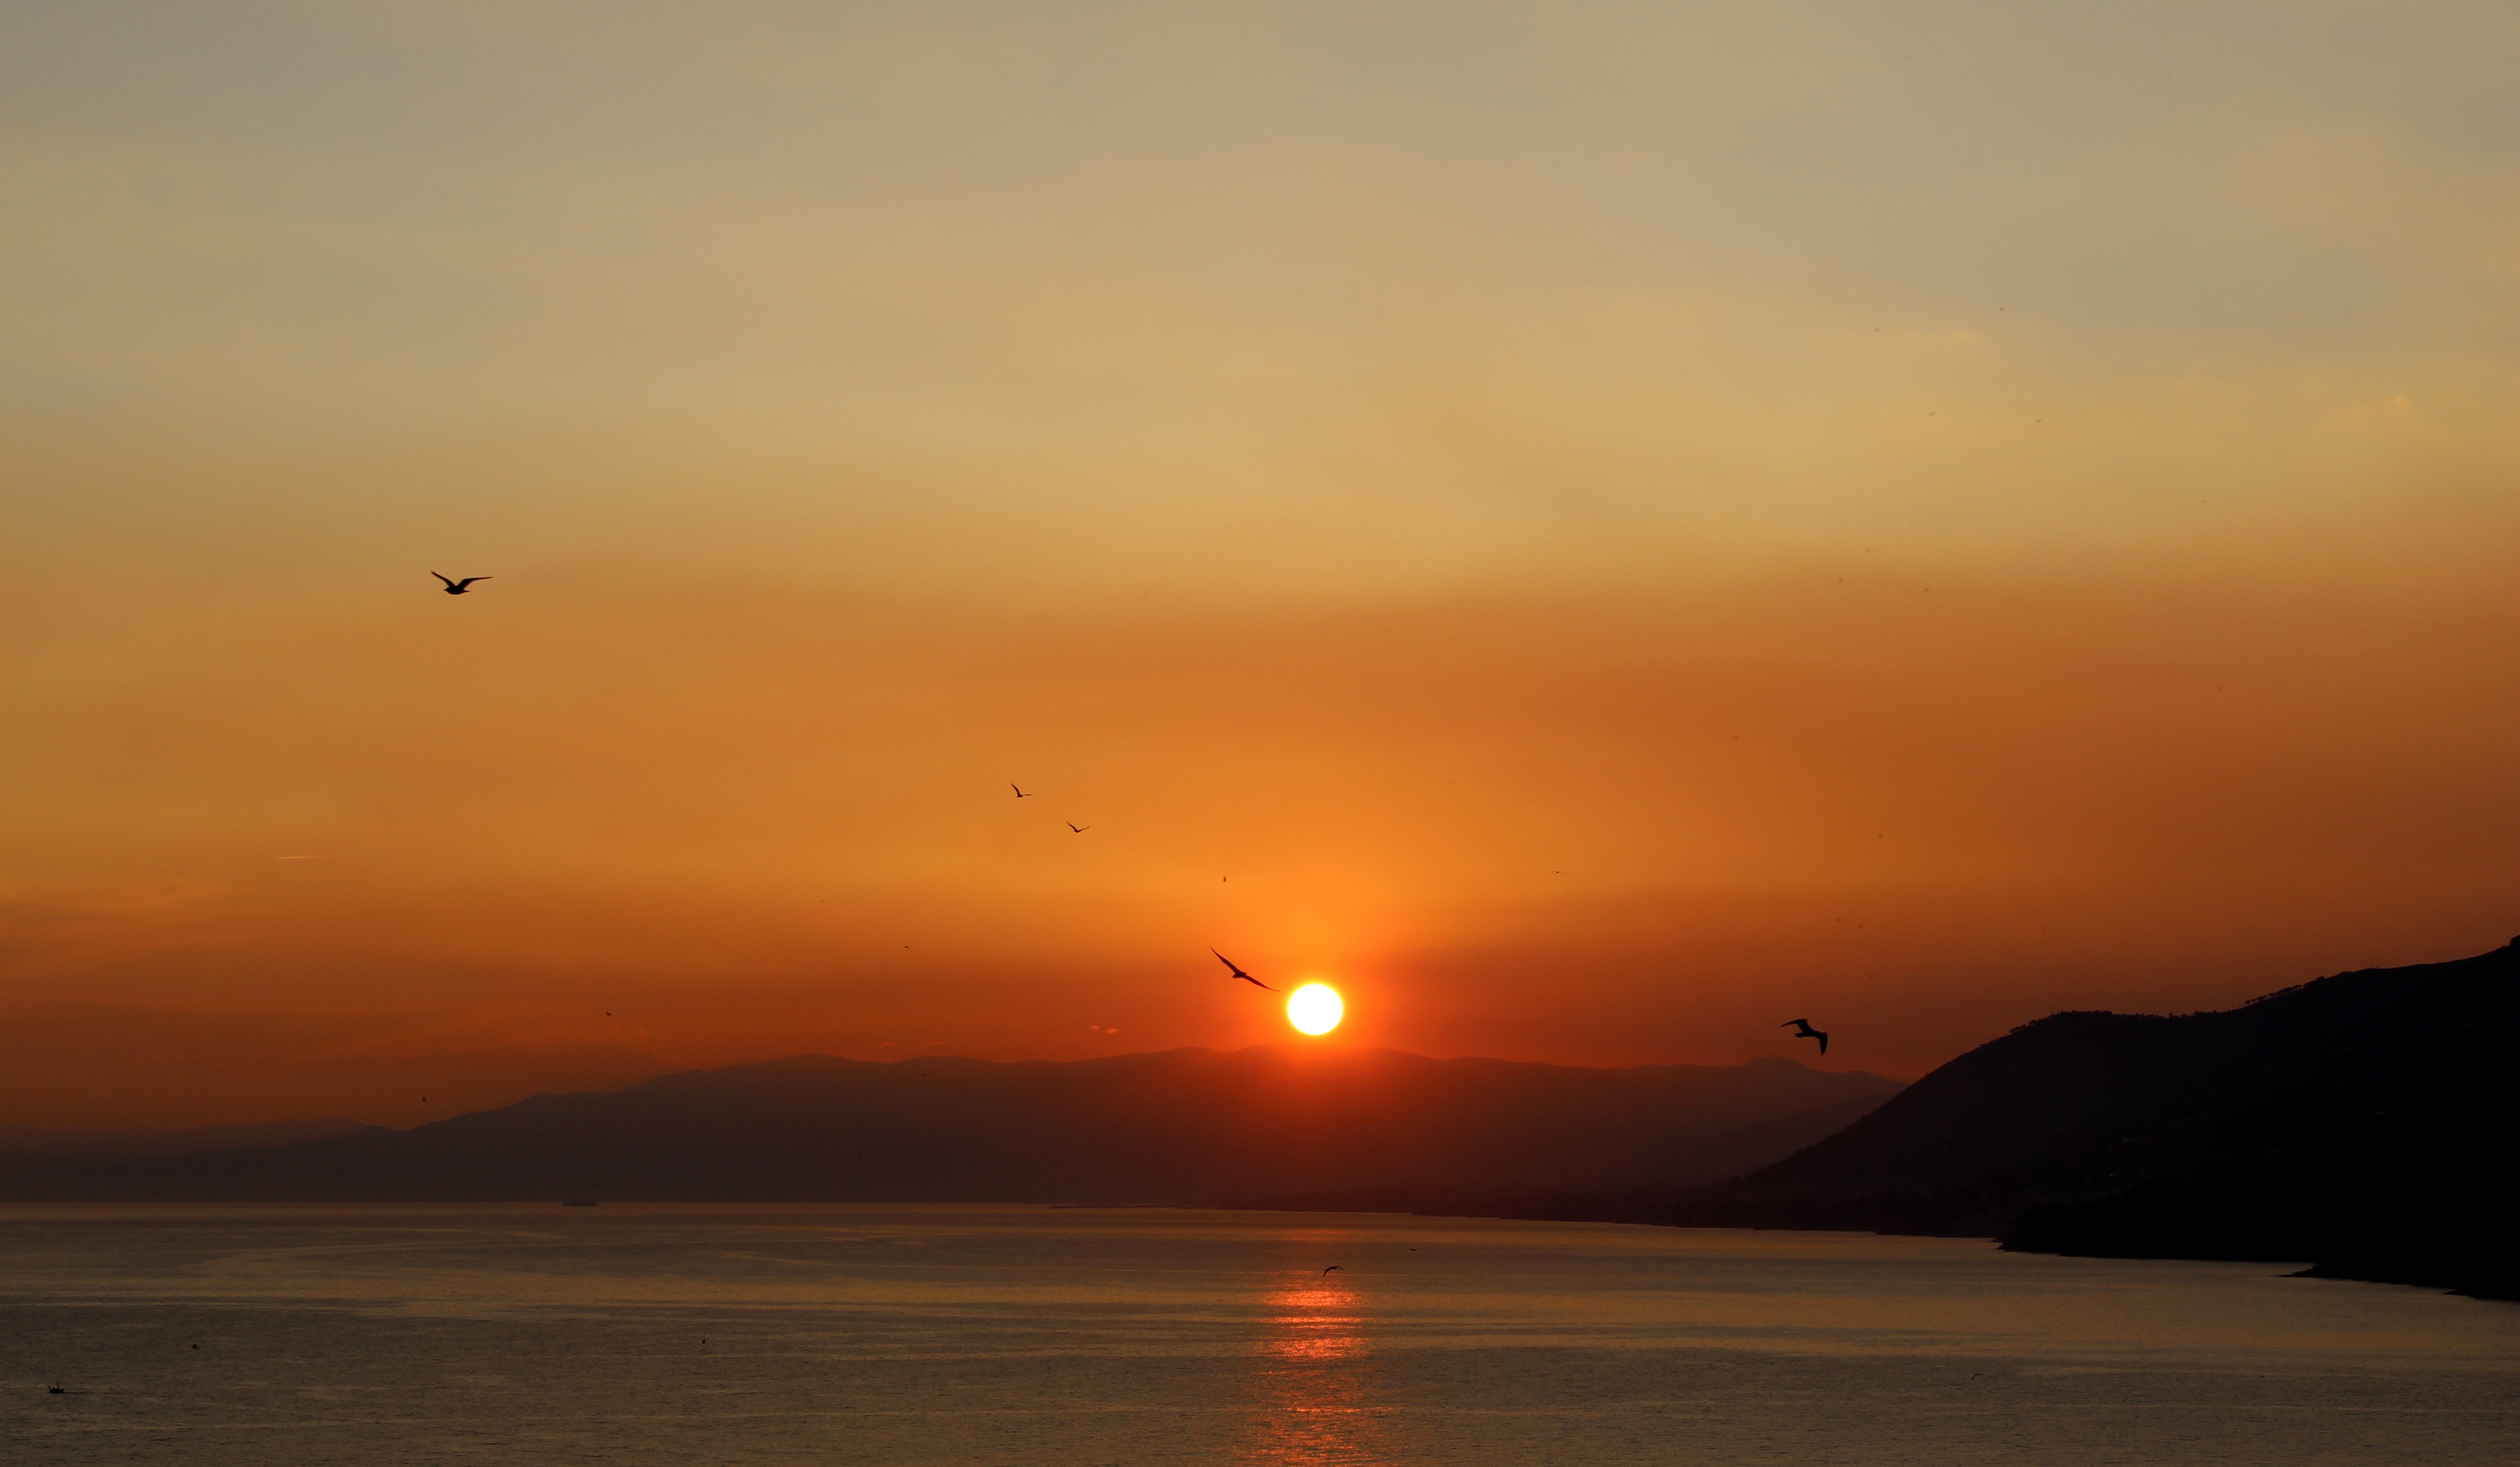
sea, coast, ocean, horizon, sun, sunrise, sunset, morning, dawn, dusk, evening, afterglow, atmospheric phenomenon